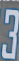
Number: 3